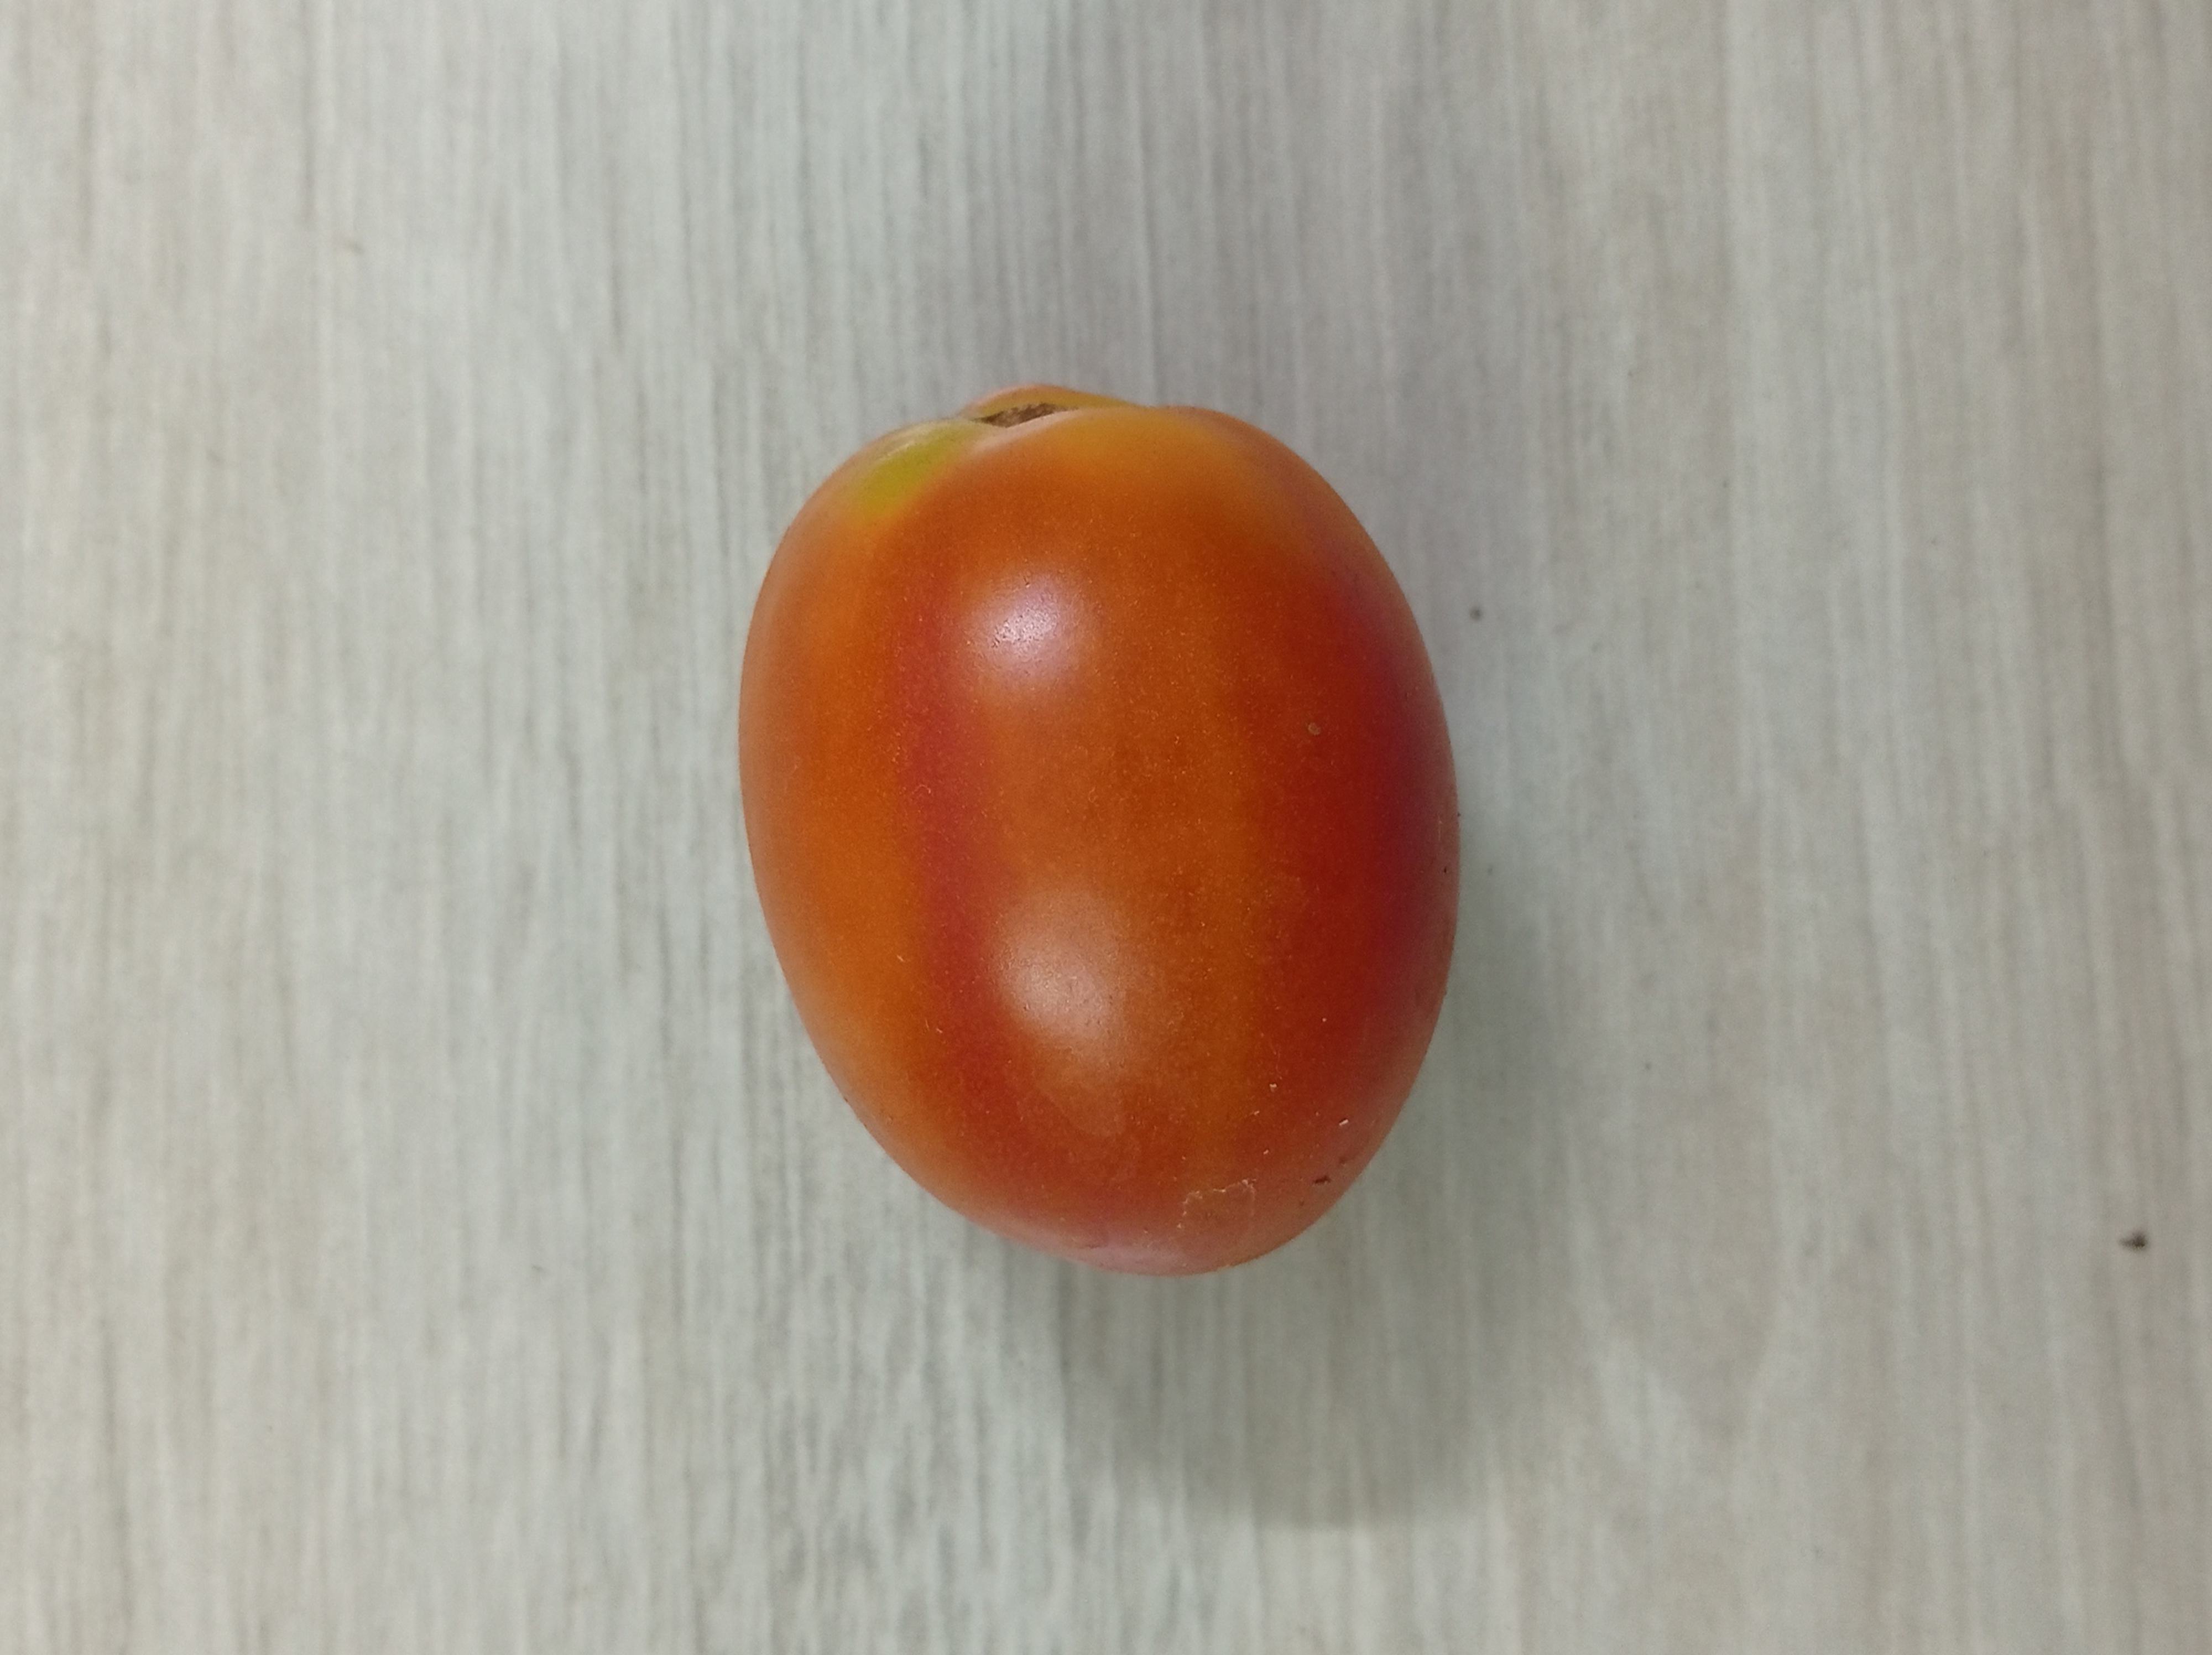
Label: Fresh